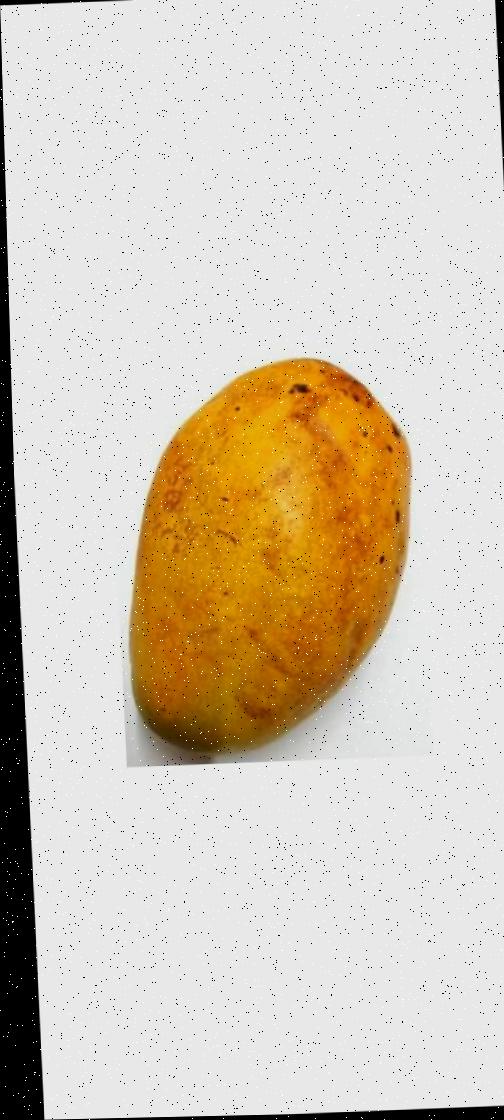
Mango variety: Bari-11